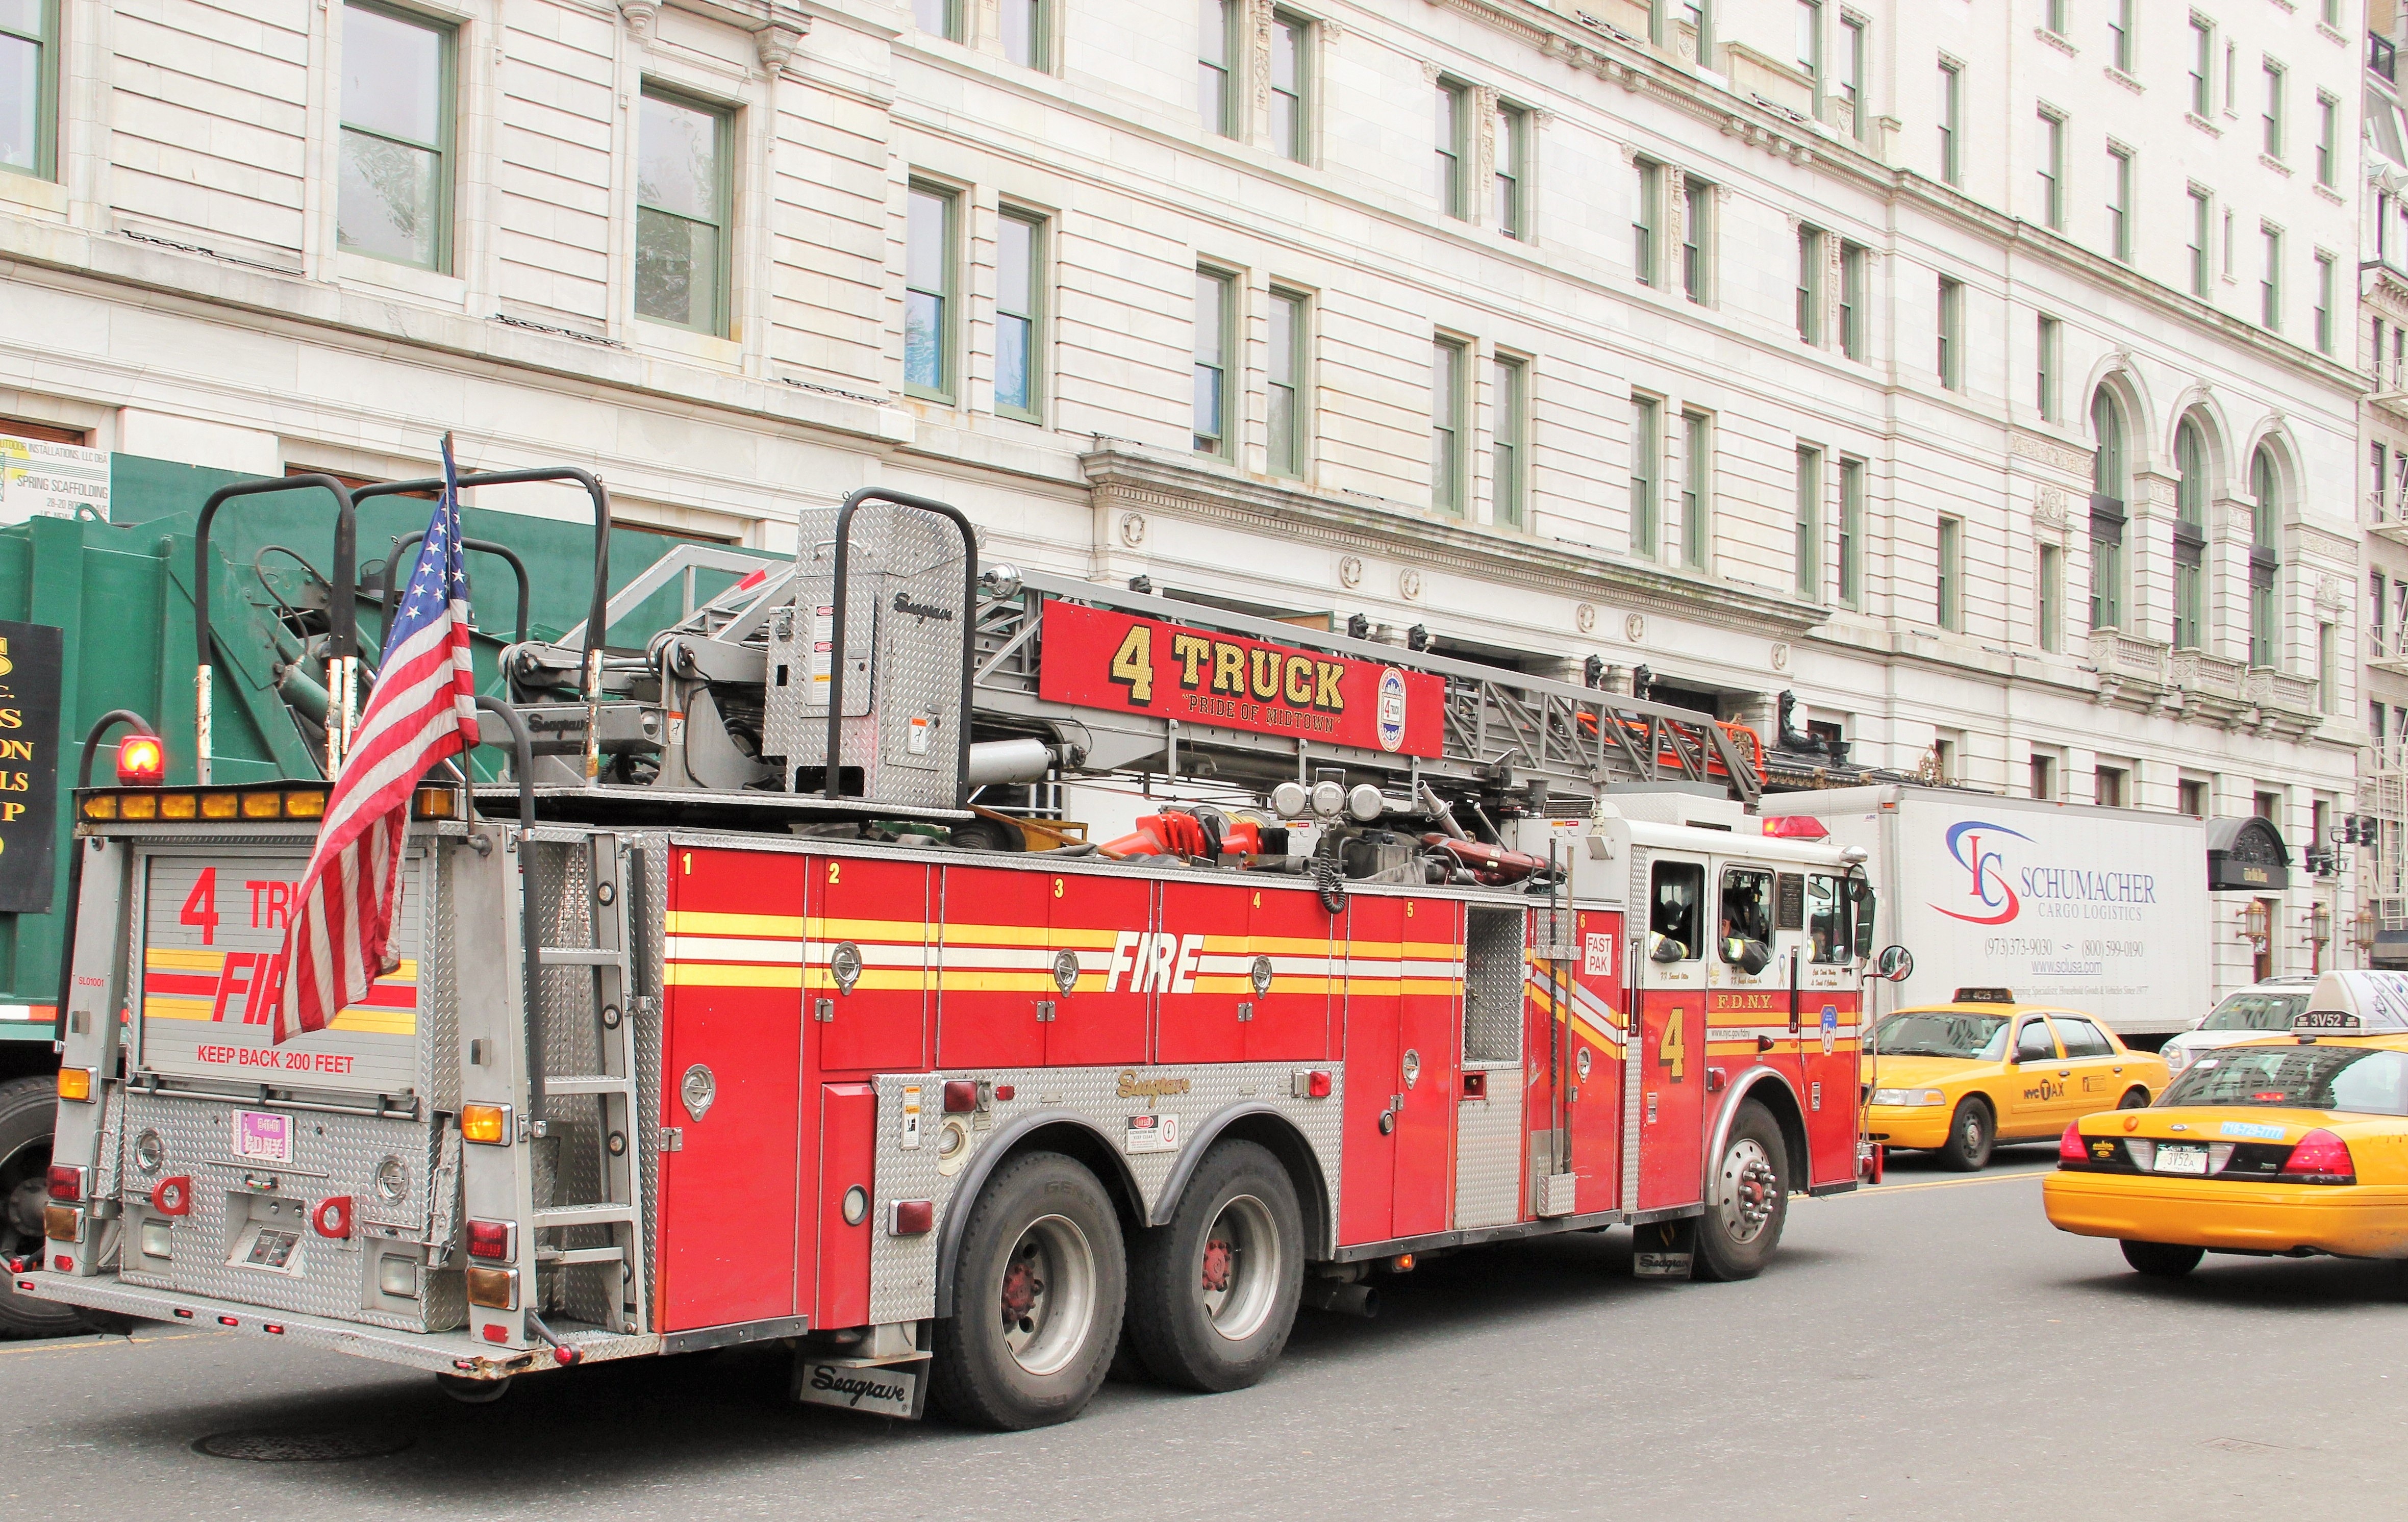
transport, truck, red, vehicle, usa, fire, fire truck, emergency service, use, fire department, huge, fdny, imposing, firebrigade, according to, land vehicle, in the usage, fire apparatus, emergency vehicle, fire truck new york, new york city fire department, new york fire department, baragar, new york feuerwehrtruck